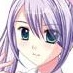
Portrait style: Anime Portrait